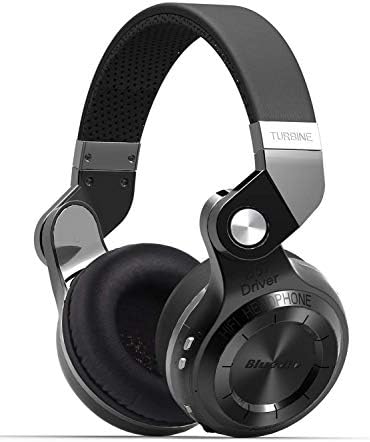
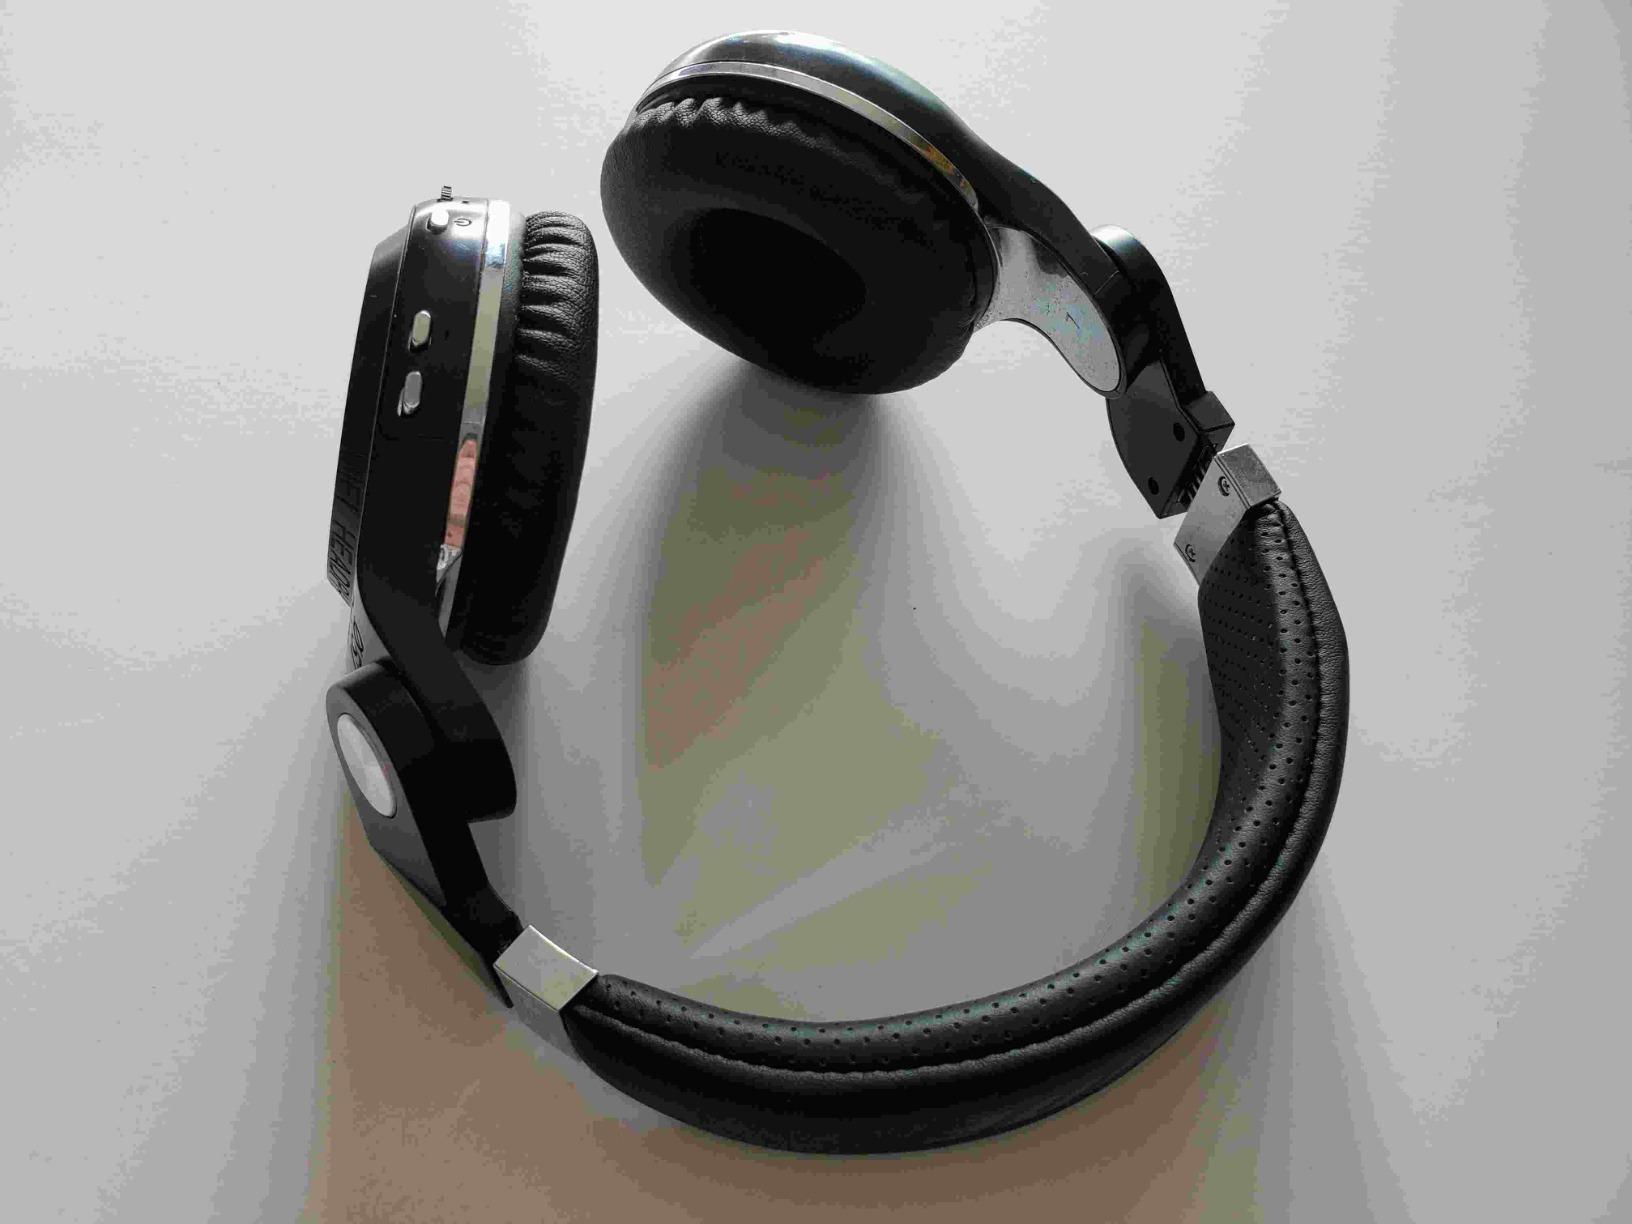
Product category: headphones
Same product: yes